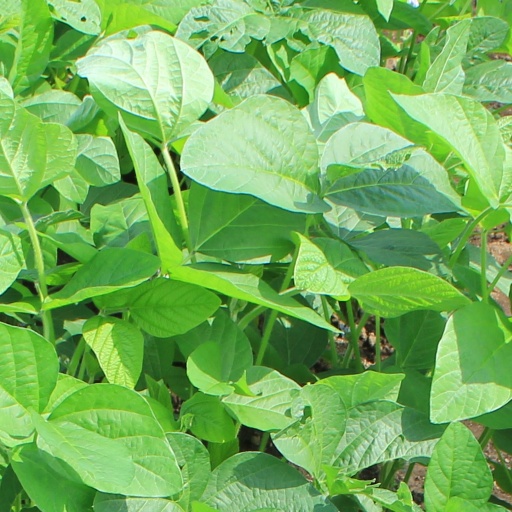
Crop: soybean